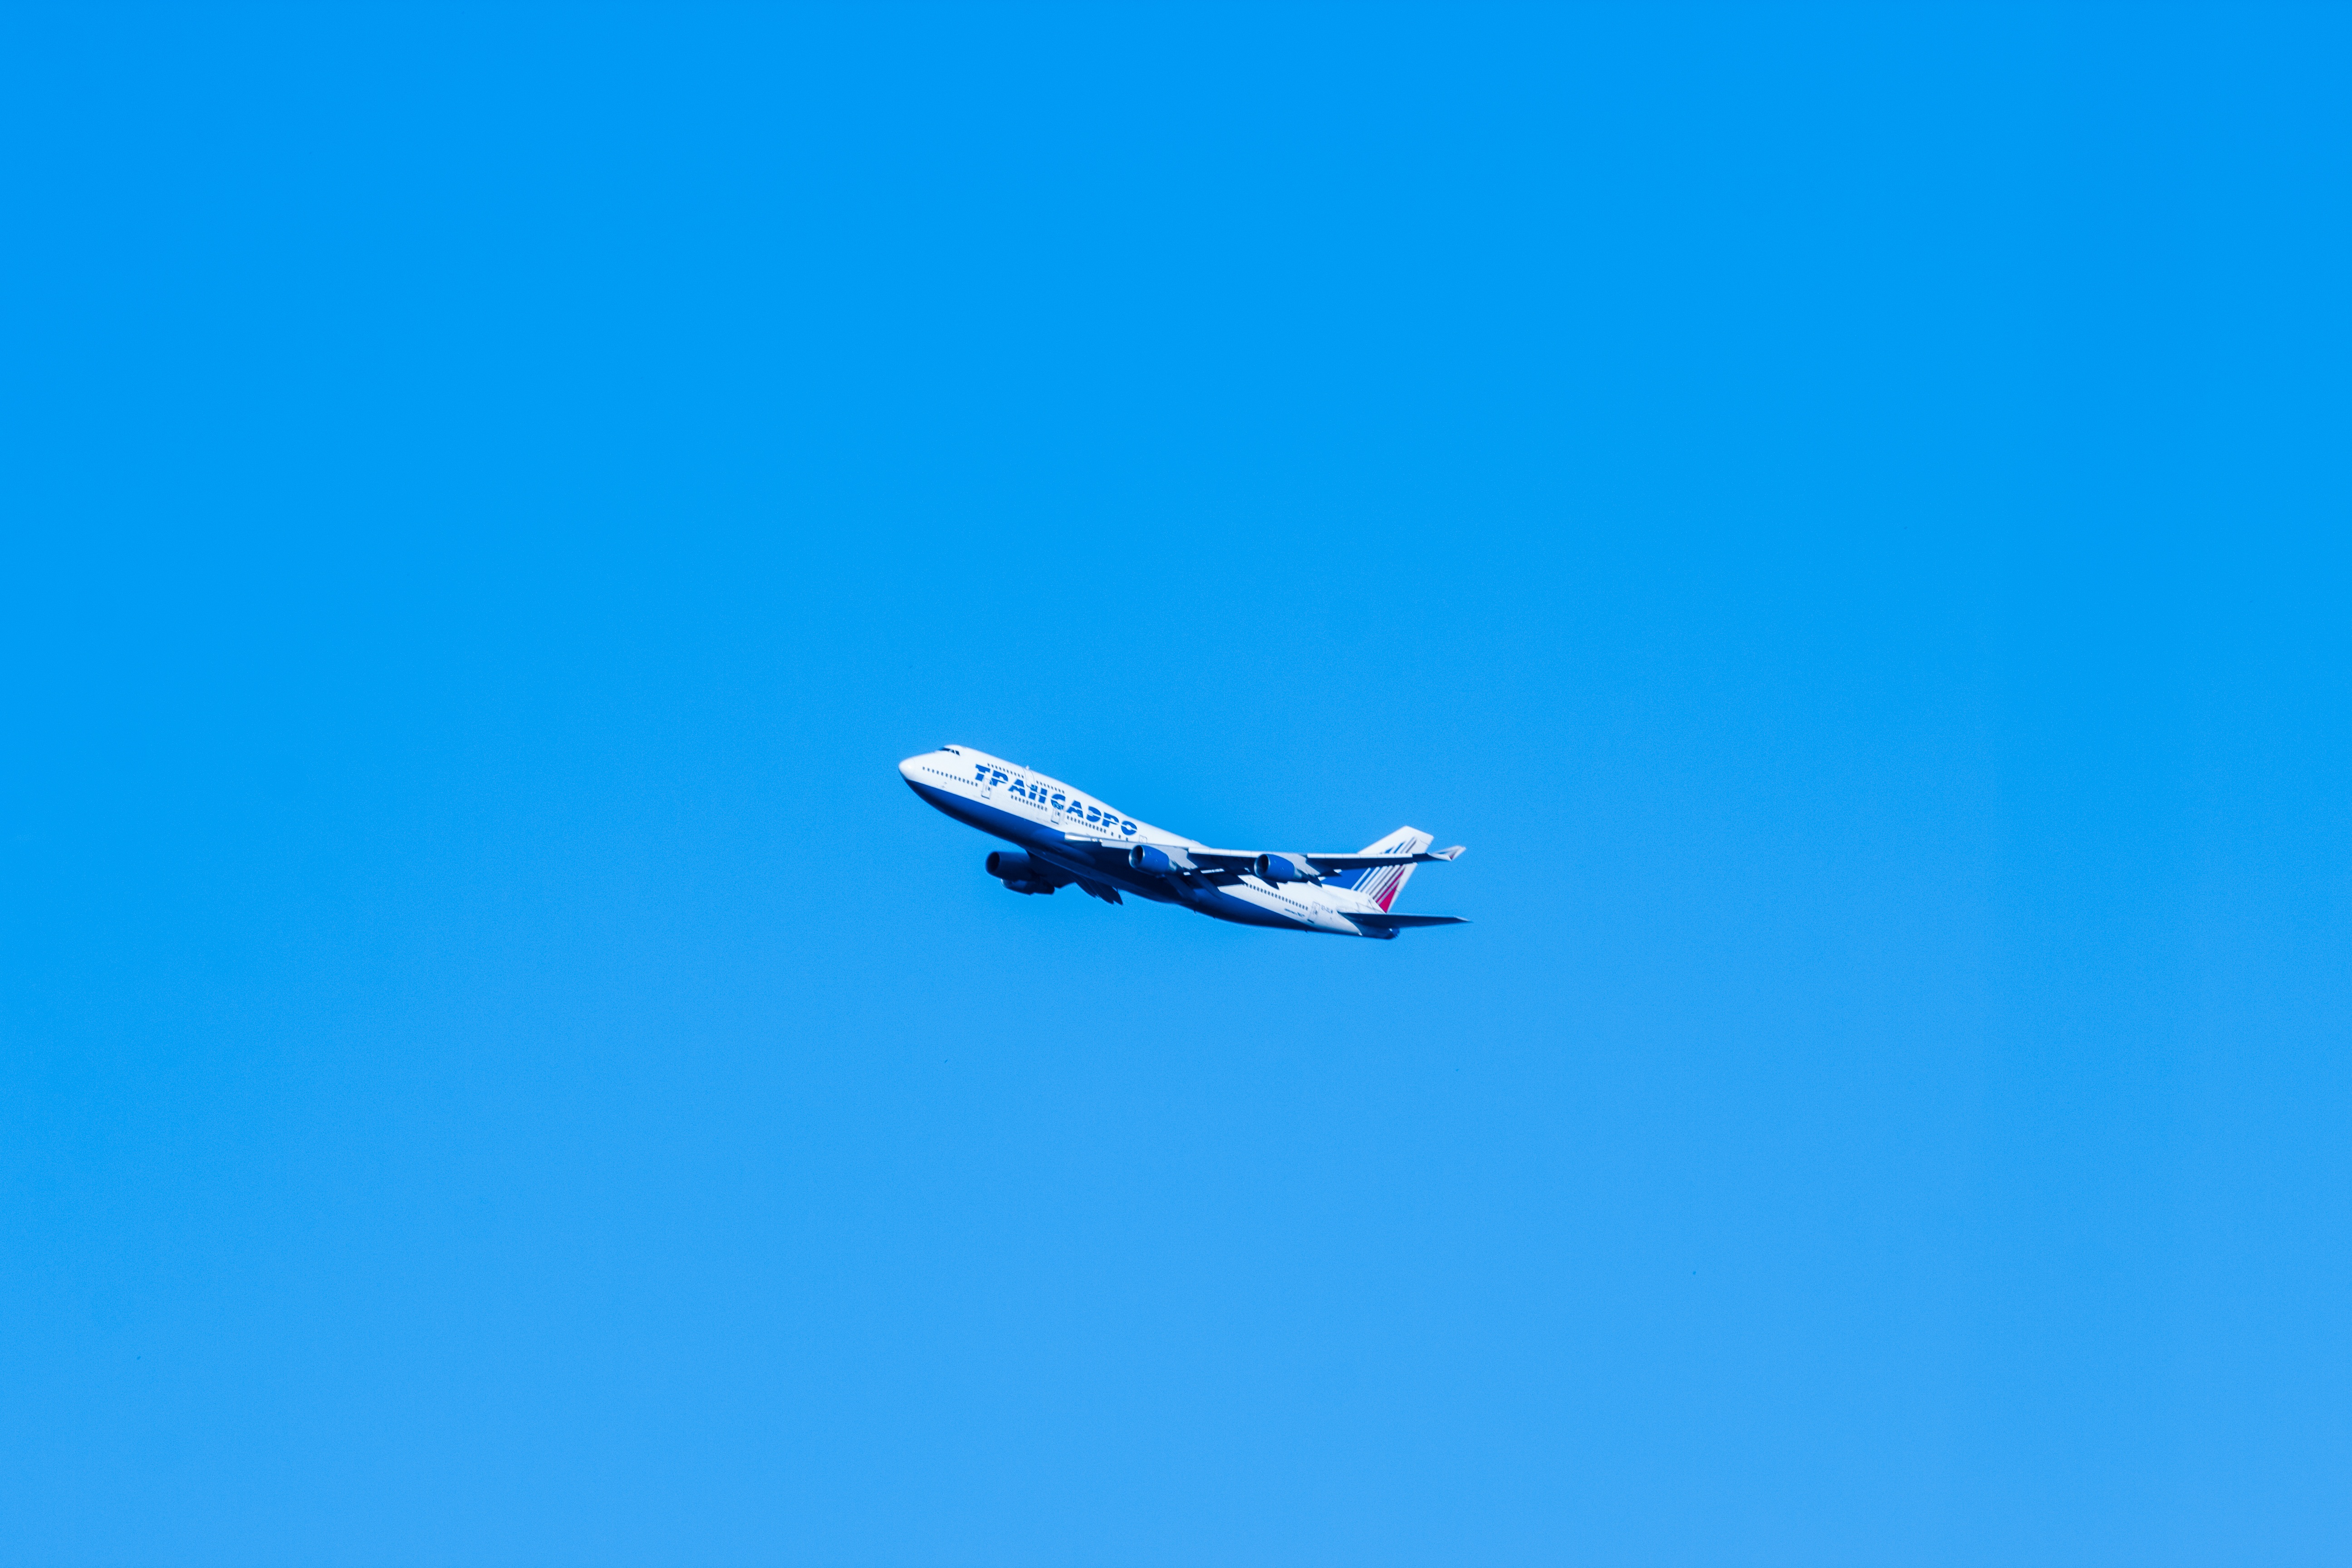
wing, sky, airport, summer, travel, airplane, plane, aircraft, vehicle, airline, aviation, flight, blue, tourism, turbine, airliner, airbus, moscow, large, russia, takeoff, air traffic, take off, in the air, air transport, air show, domodedovo, boeing 737 800, transaero, aerobatics, fighter aircraft, monoplane, air travel, atmosphere of earth, vnukovo airport